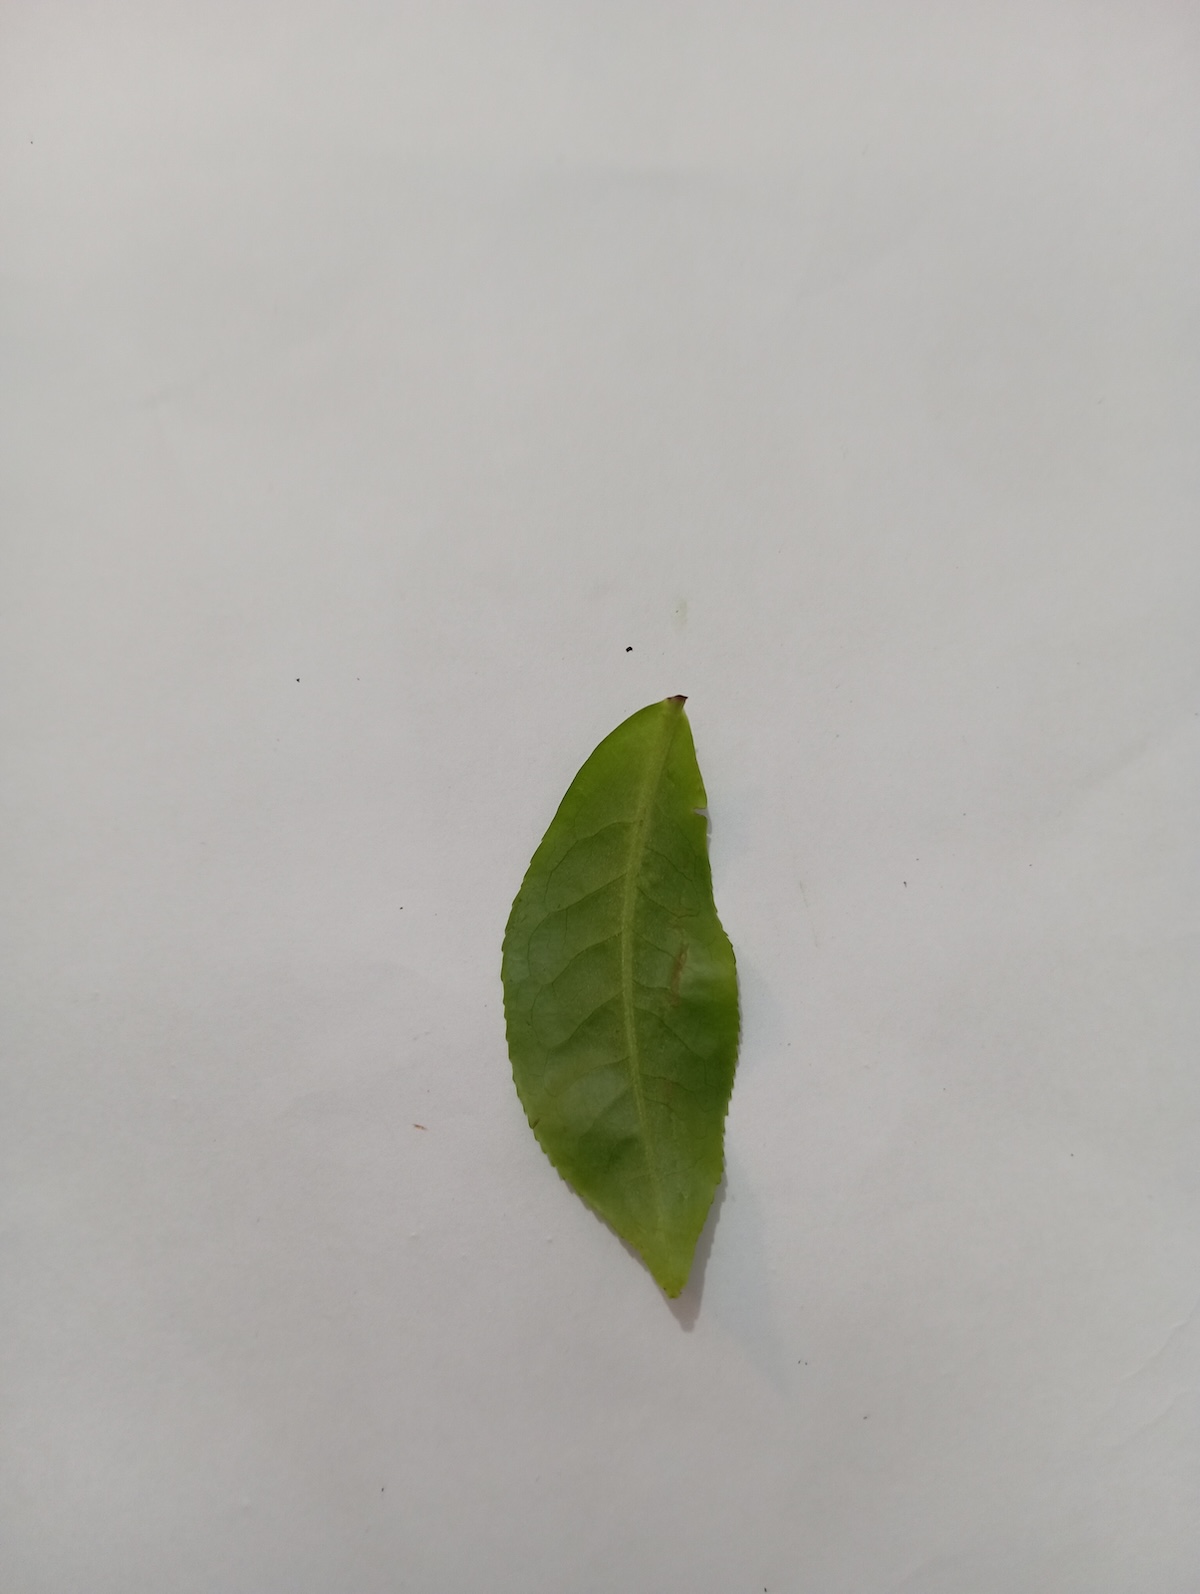
Label: Healthy leaf